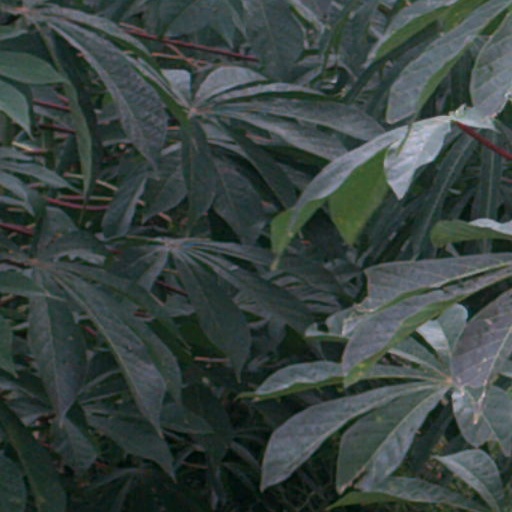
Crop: cassava